Shire of Broadford

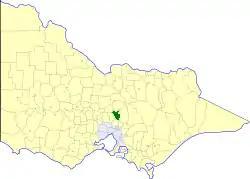
Location in Victoria

The Shire of Broadford was a local government area about north of Melbourne, the state capital of Victoria, Australia. The shire covered an area of , and existed from 1869 until 1994.